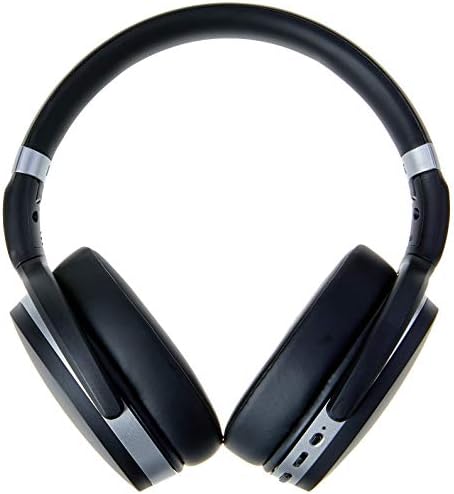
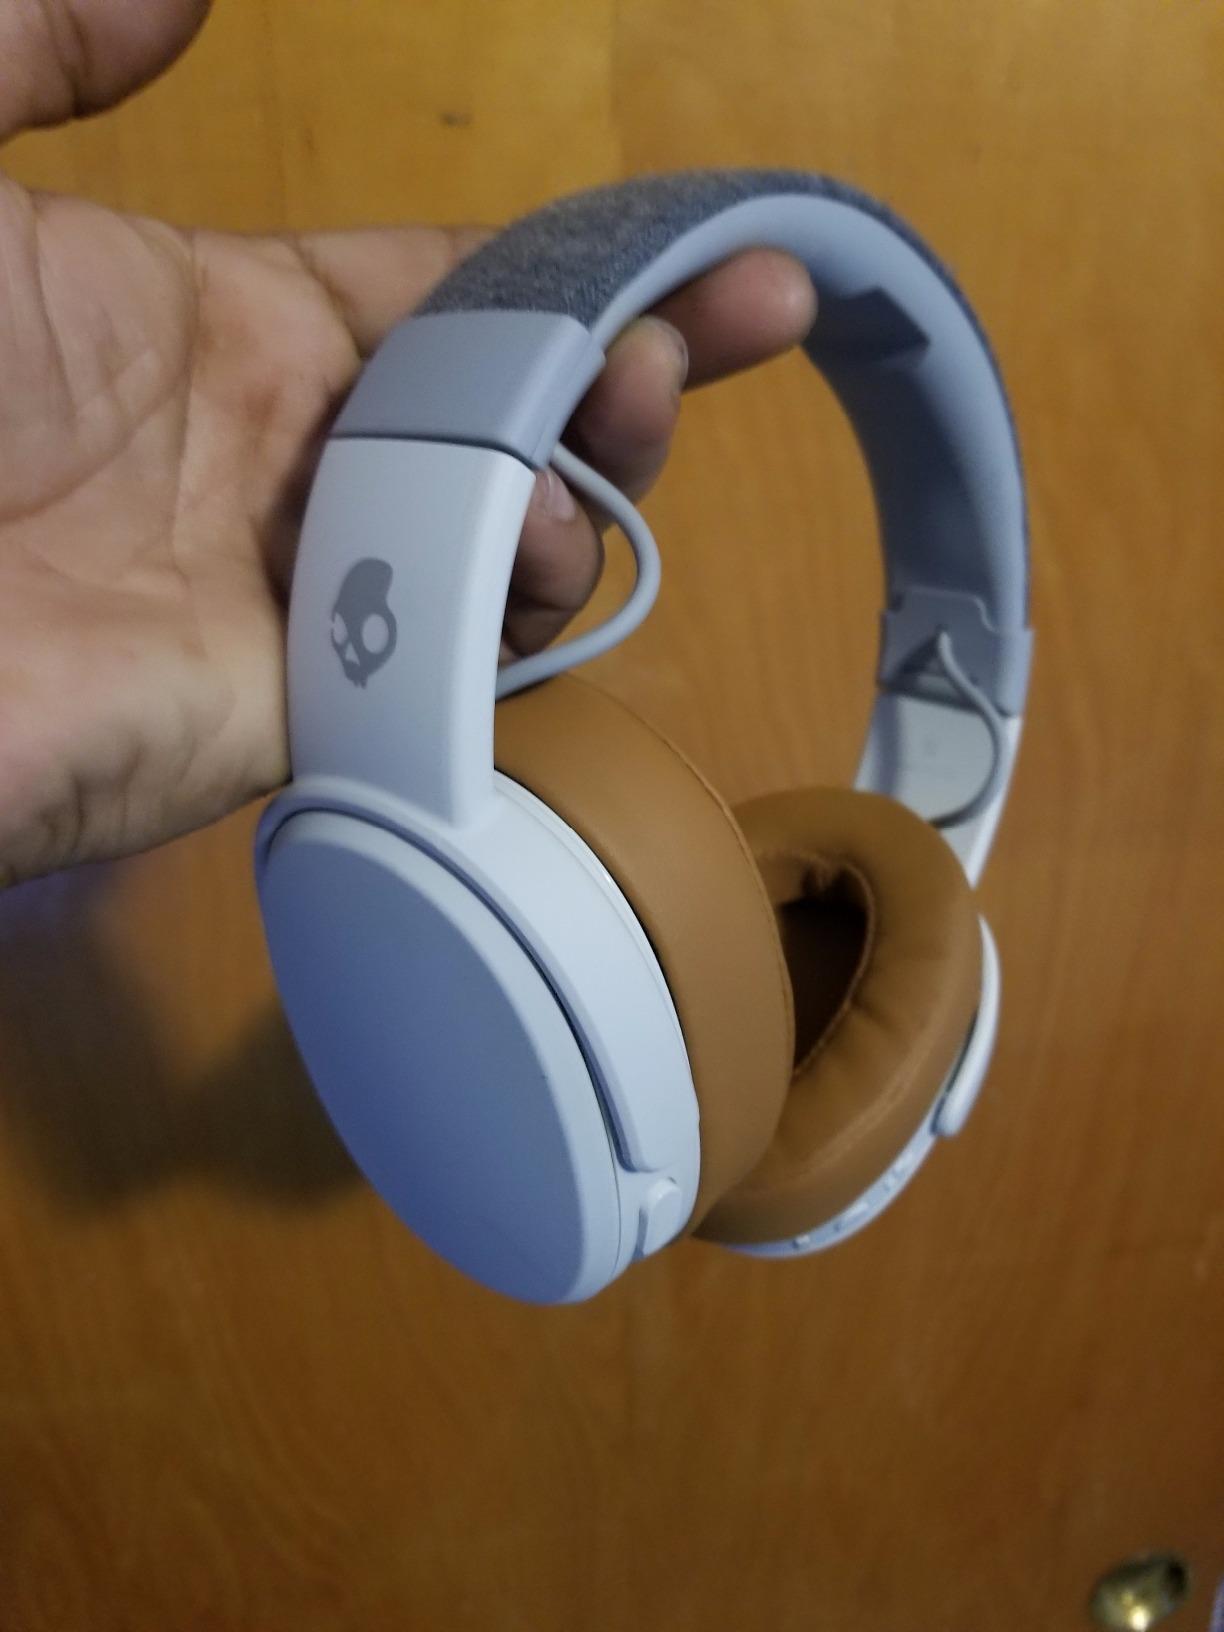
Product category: headphones
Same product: no